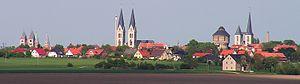
Halberstadt est une ville allemande. Elle est située dans l'ouest du land de Saxe-Anhalt et est le chef-lieu de l'arrondissement de Harz.